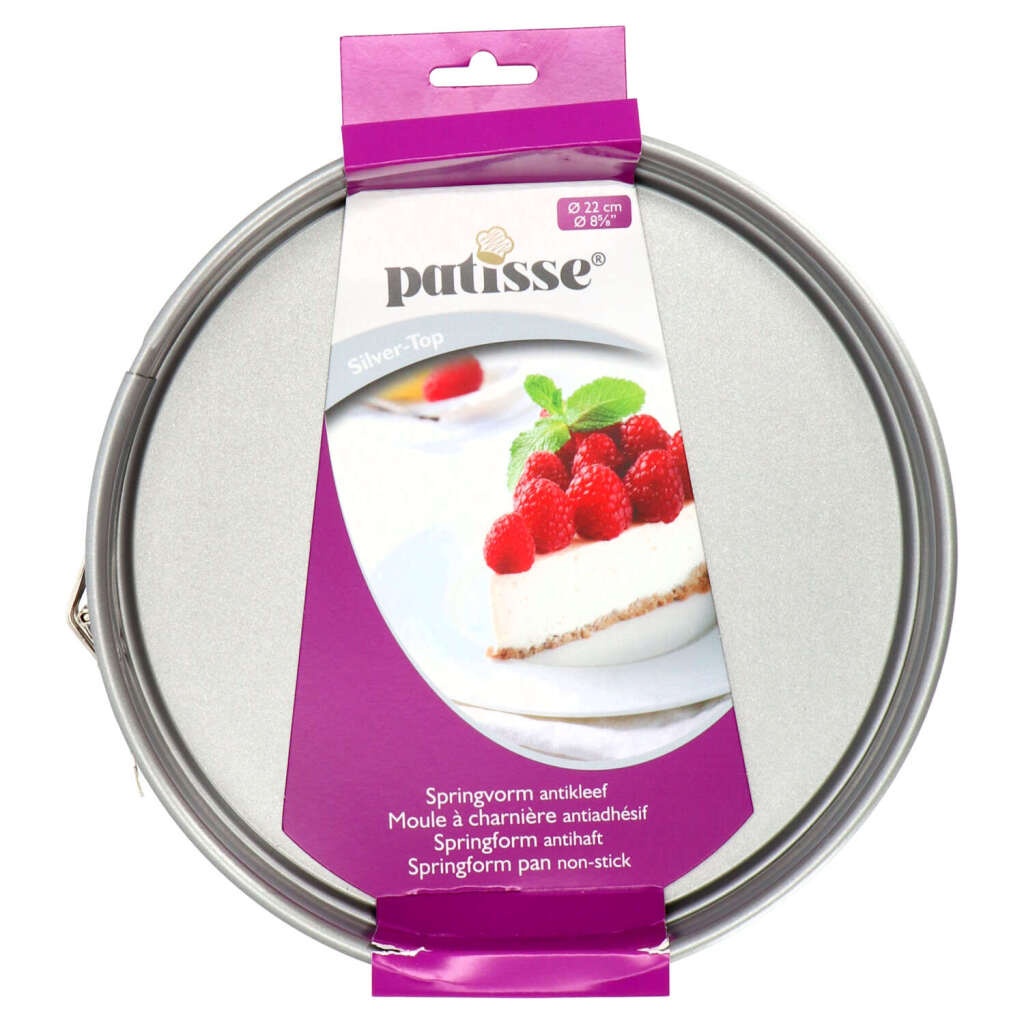
Patisse Springvorm 22 Cm Zilver
Patisse springvorm met een diameter van22 cm. Met antikleef afwerking, voor het maken van de beste taarten. Kleur: zilver.
Brand: Patisse
Category: Home & Garden > Kitchen & Dining > Cookware & Bakeware > Bakeware > Cake Pans & Molds